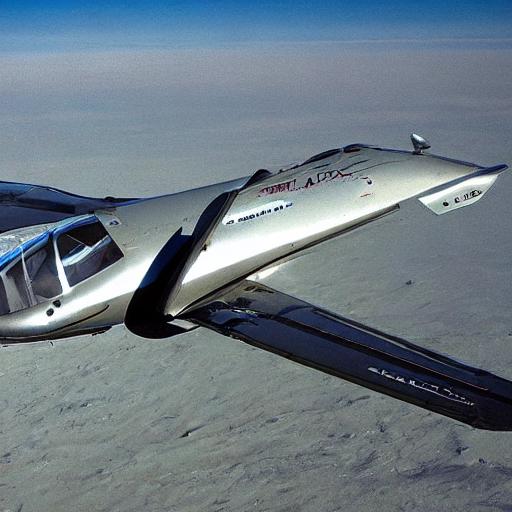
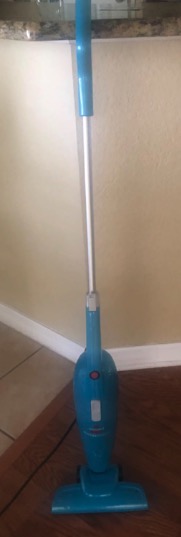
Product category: items_vacuum
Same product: no